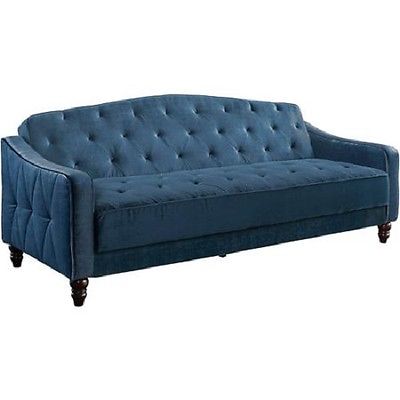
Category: sofa